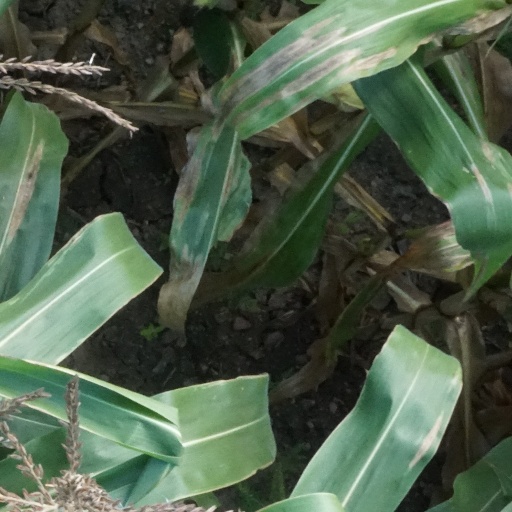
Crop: maize; corn